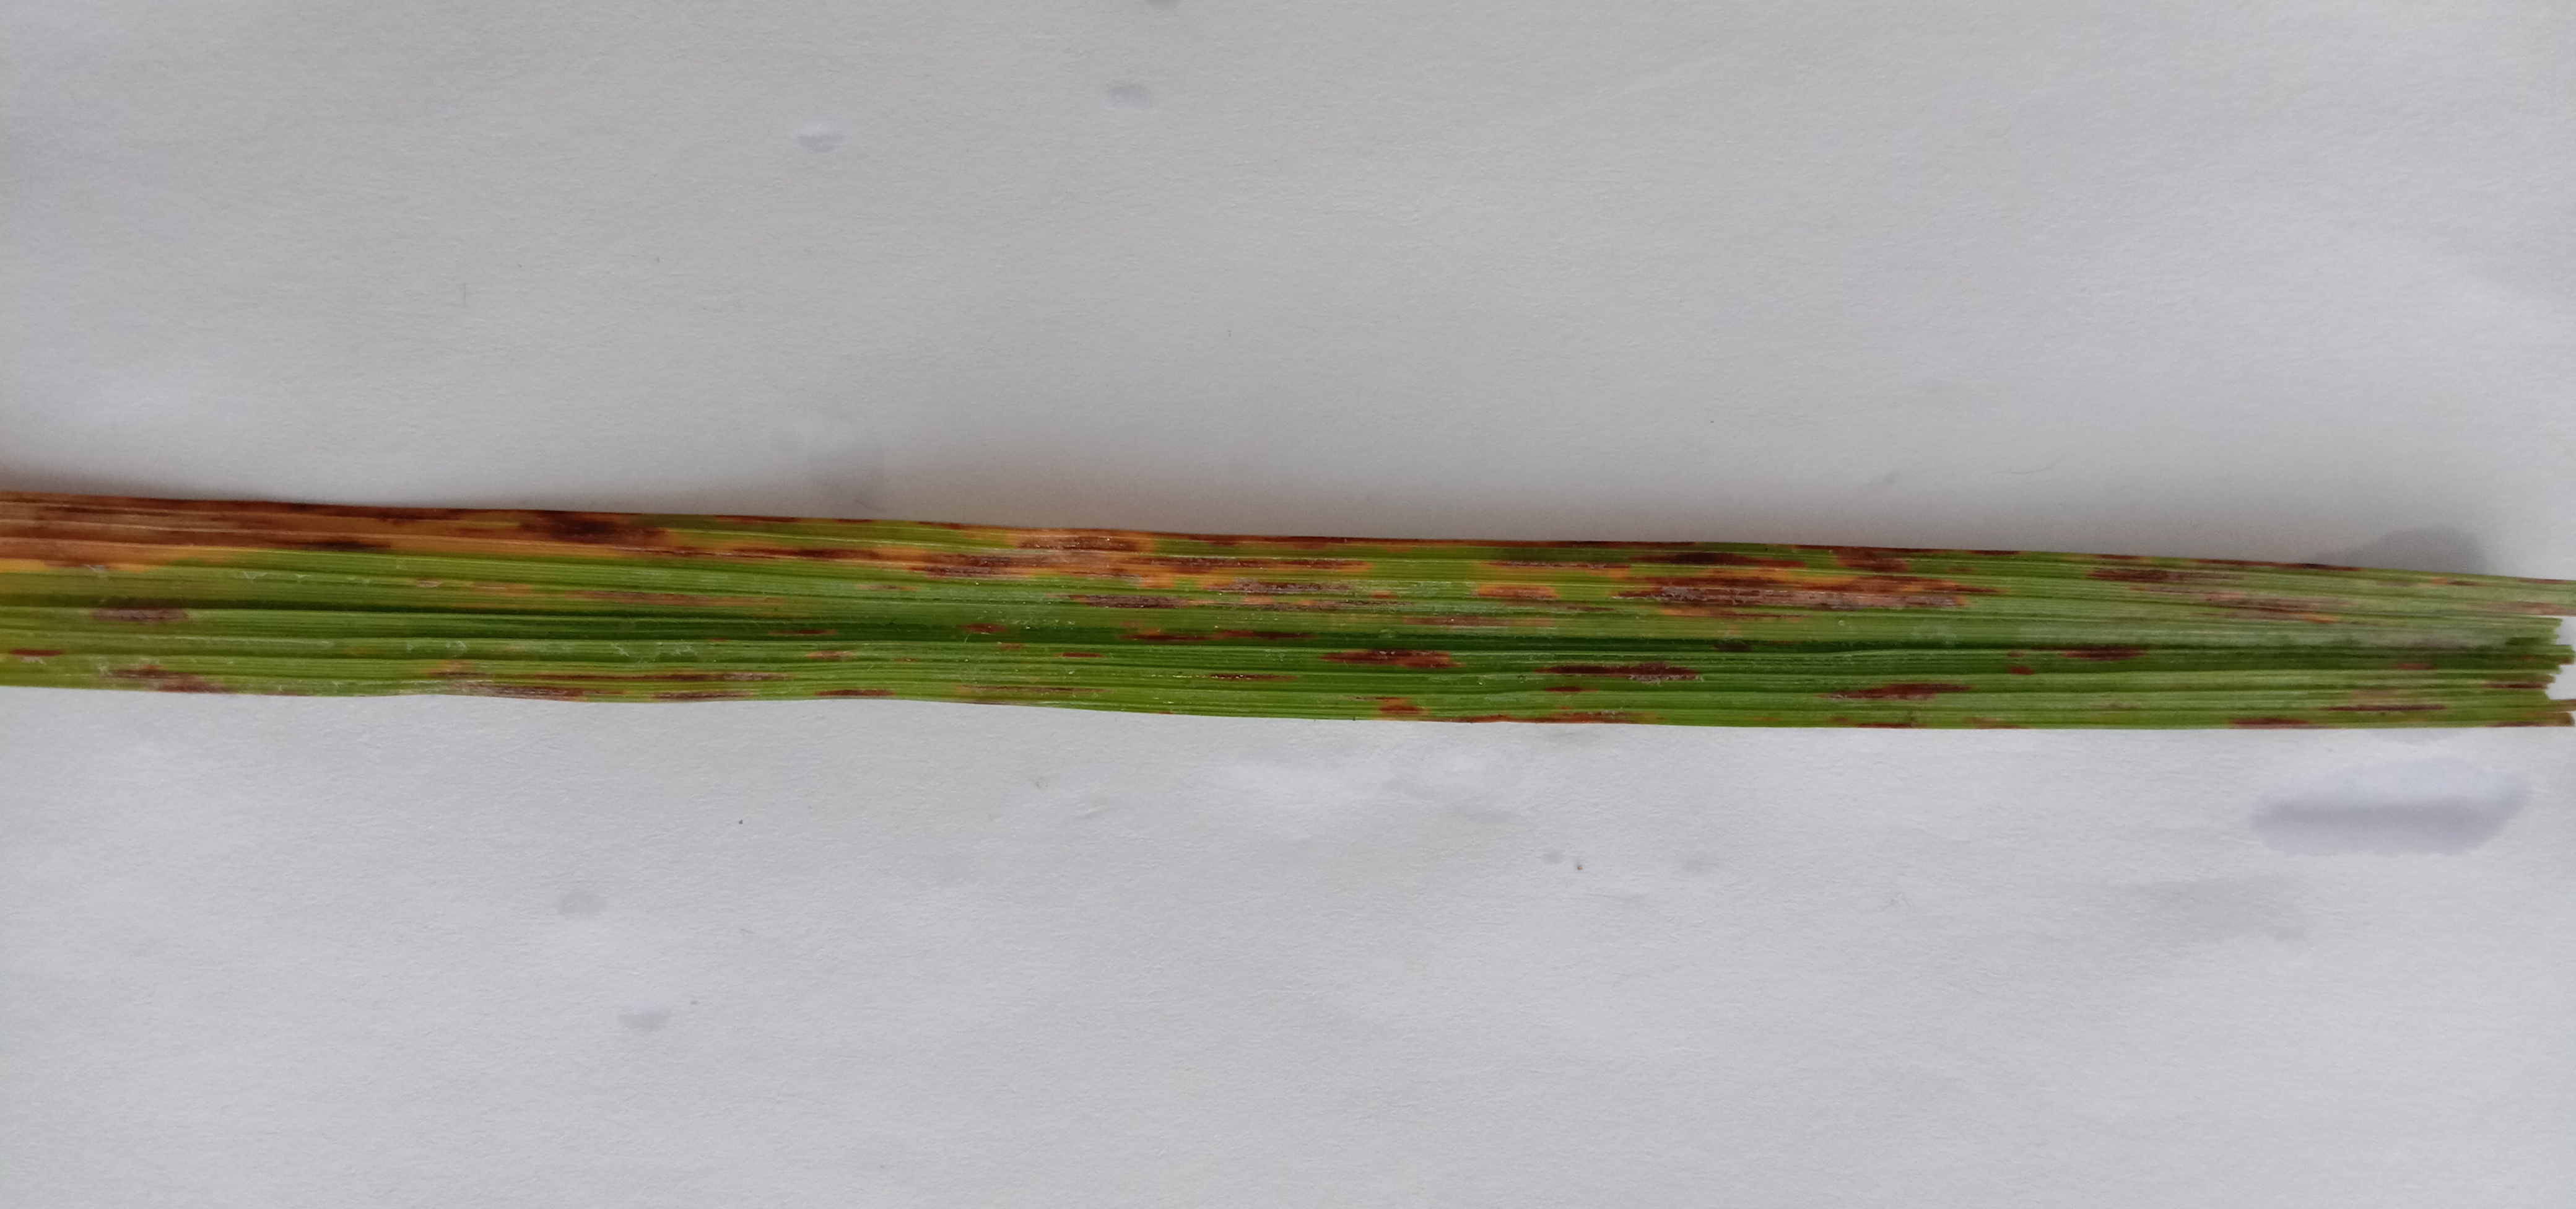
Label: Rice___Leaf_Blast